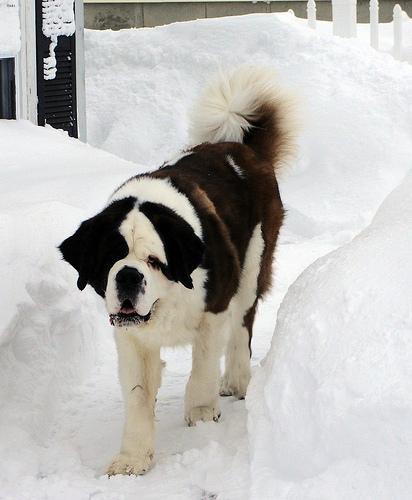
Breed: saint bernard